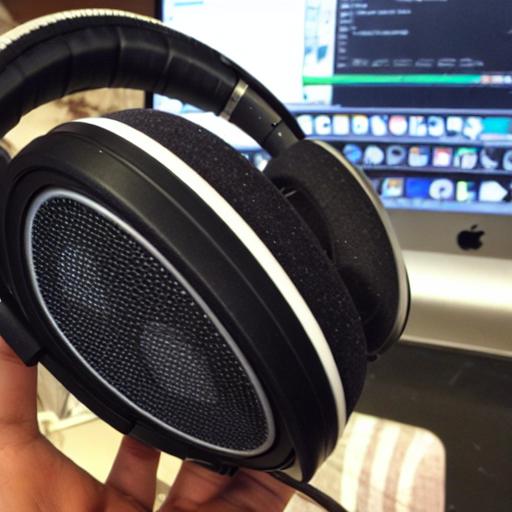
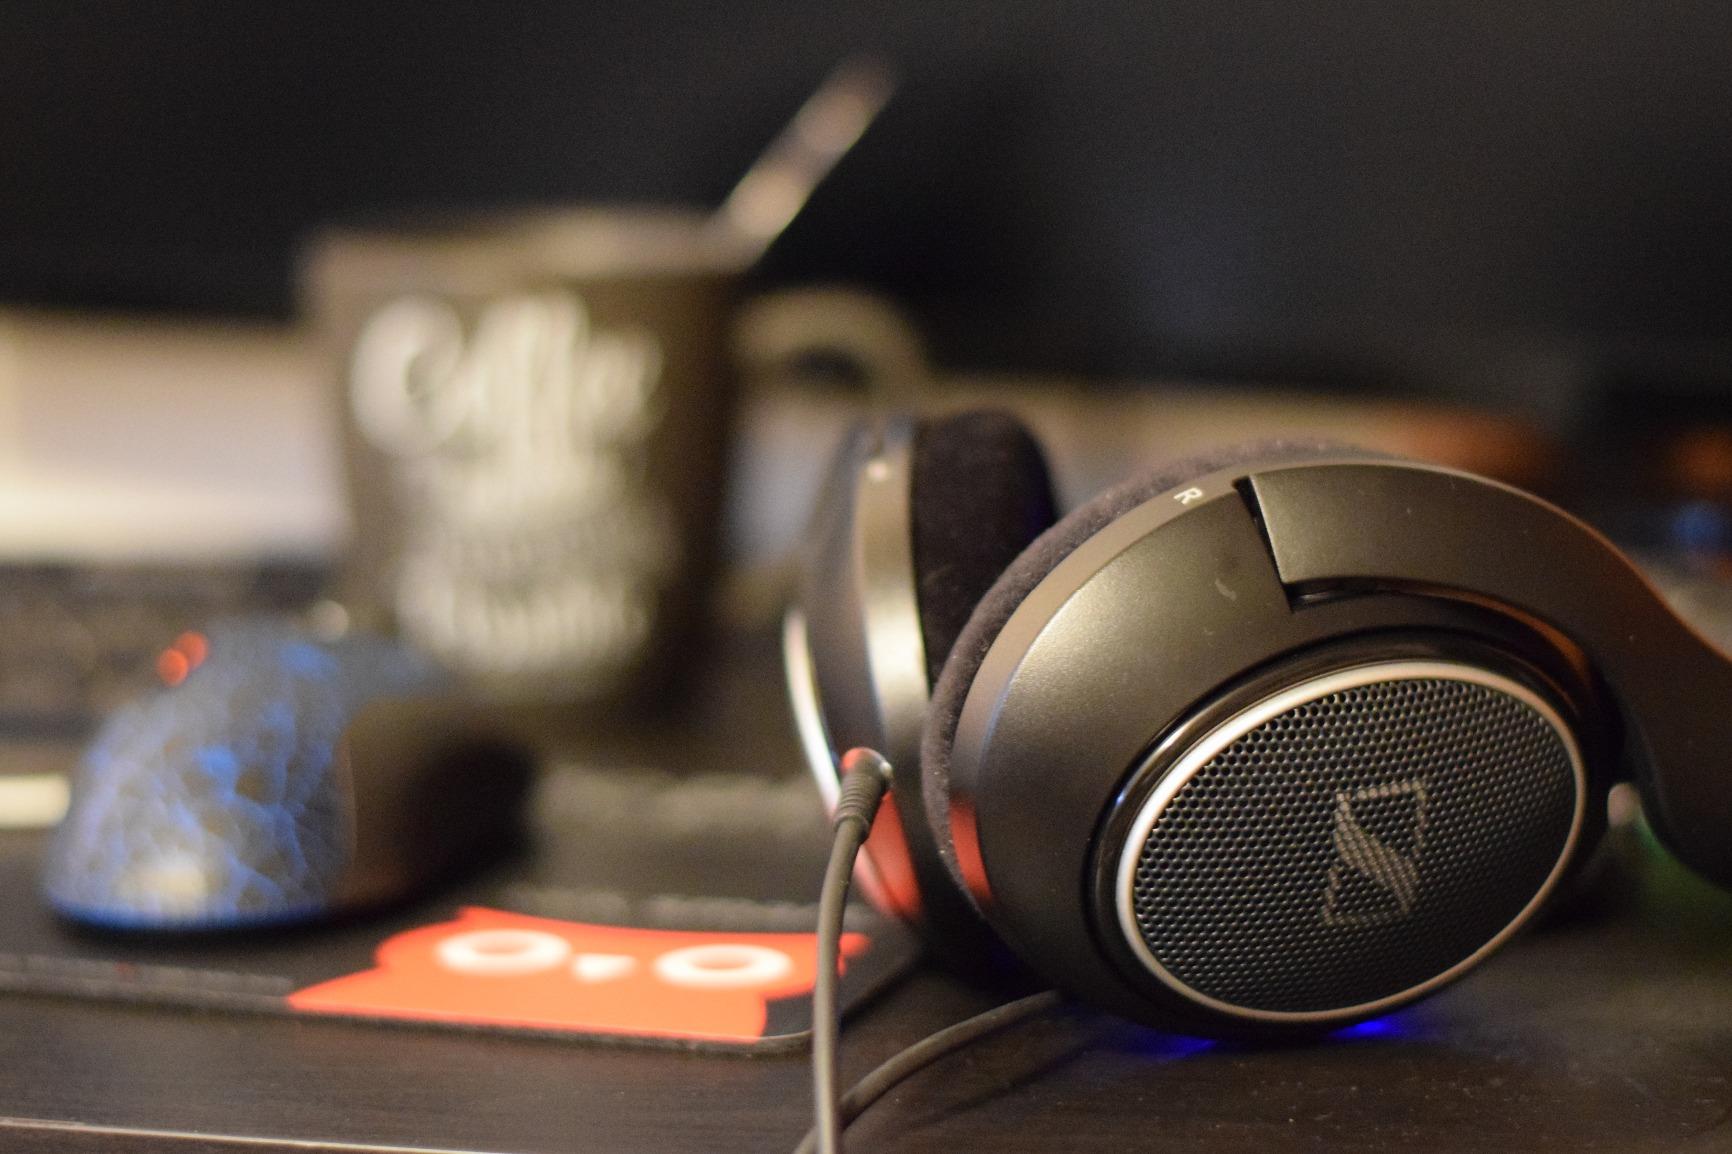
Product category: headphones
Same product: no